Anees Bazmee

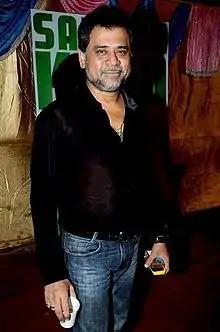
Bazmee in 2011

Anees Bazmee is an Indian film director, screenwriter and producer who works in Hindi cinema. He is best known directing for "No Entry" (2005), "Welcome" (2007) and "Singh is Kinng" (2008), " Bhool Bhulaiyaa 2" (2022), " Bhool Bhulaiyaa 3 (2024).